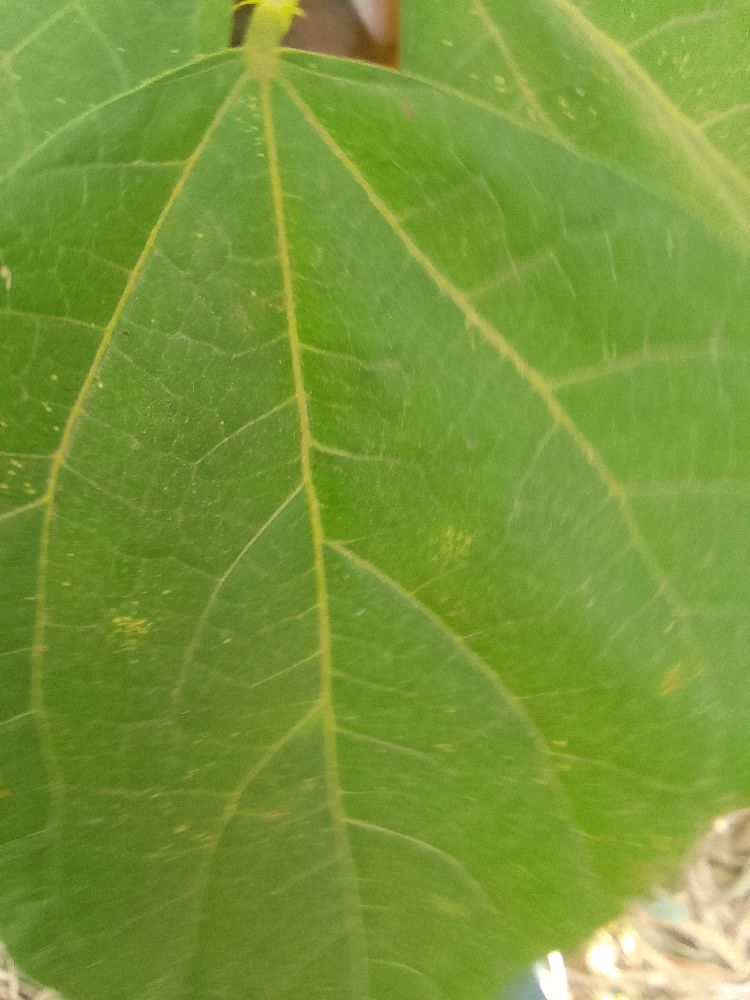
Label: healthy